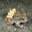
Label: frog